Fort Sinquefield

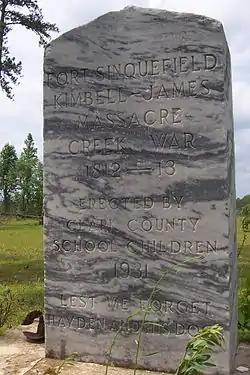

Fort Sinquefield is the historic site of a wooden stockade fortification in Clarke County, Alabama, United States, near the modern town of Grove Hill. It was built by early Clarke County pioneers as protection during the Creek War and was attacked in 1813 by Creek warriors.